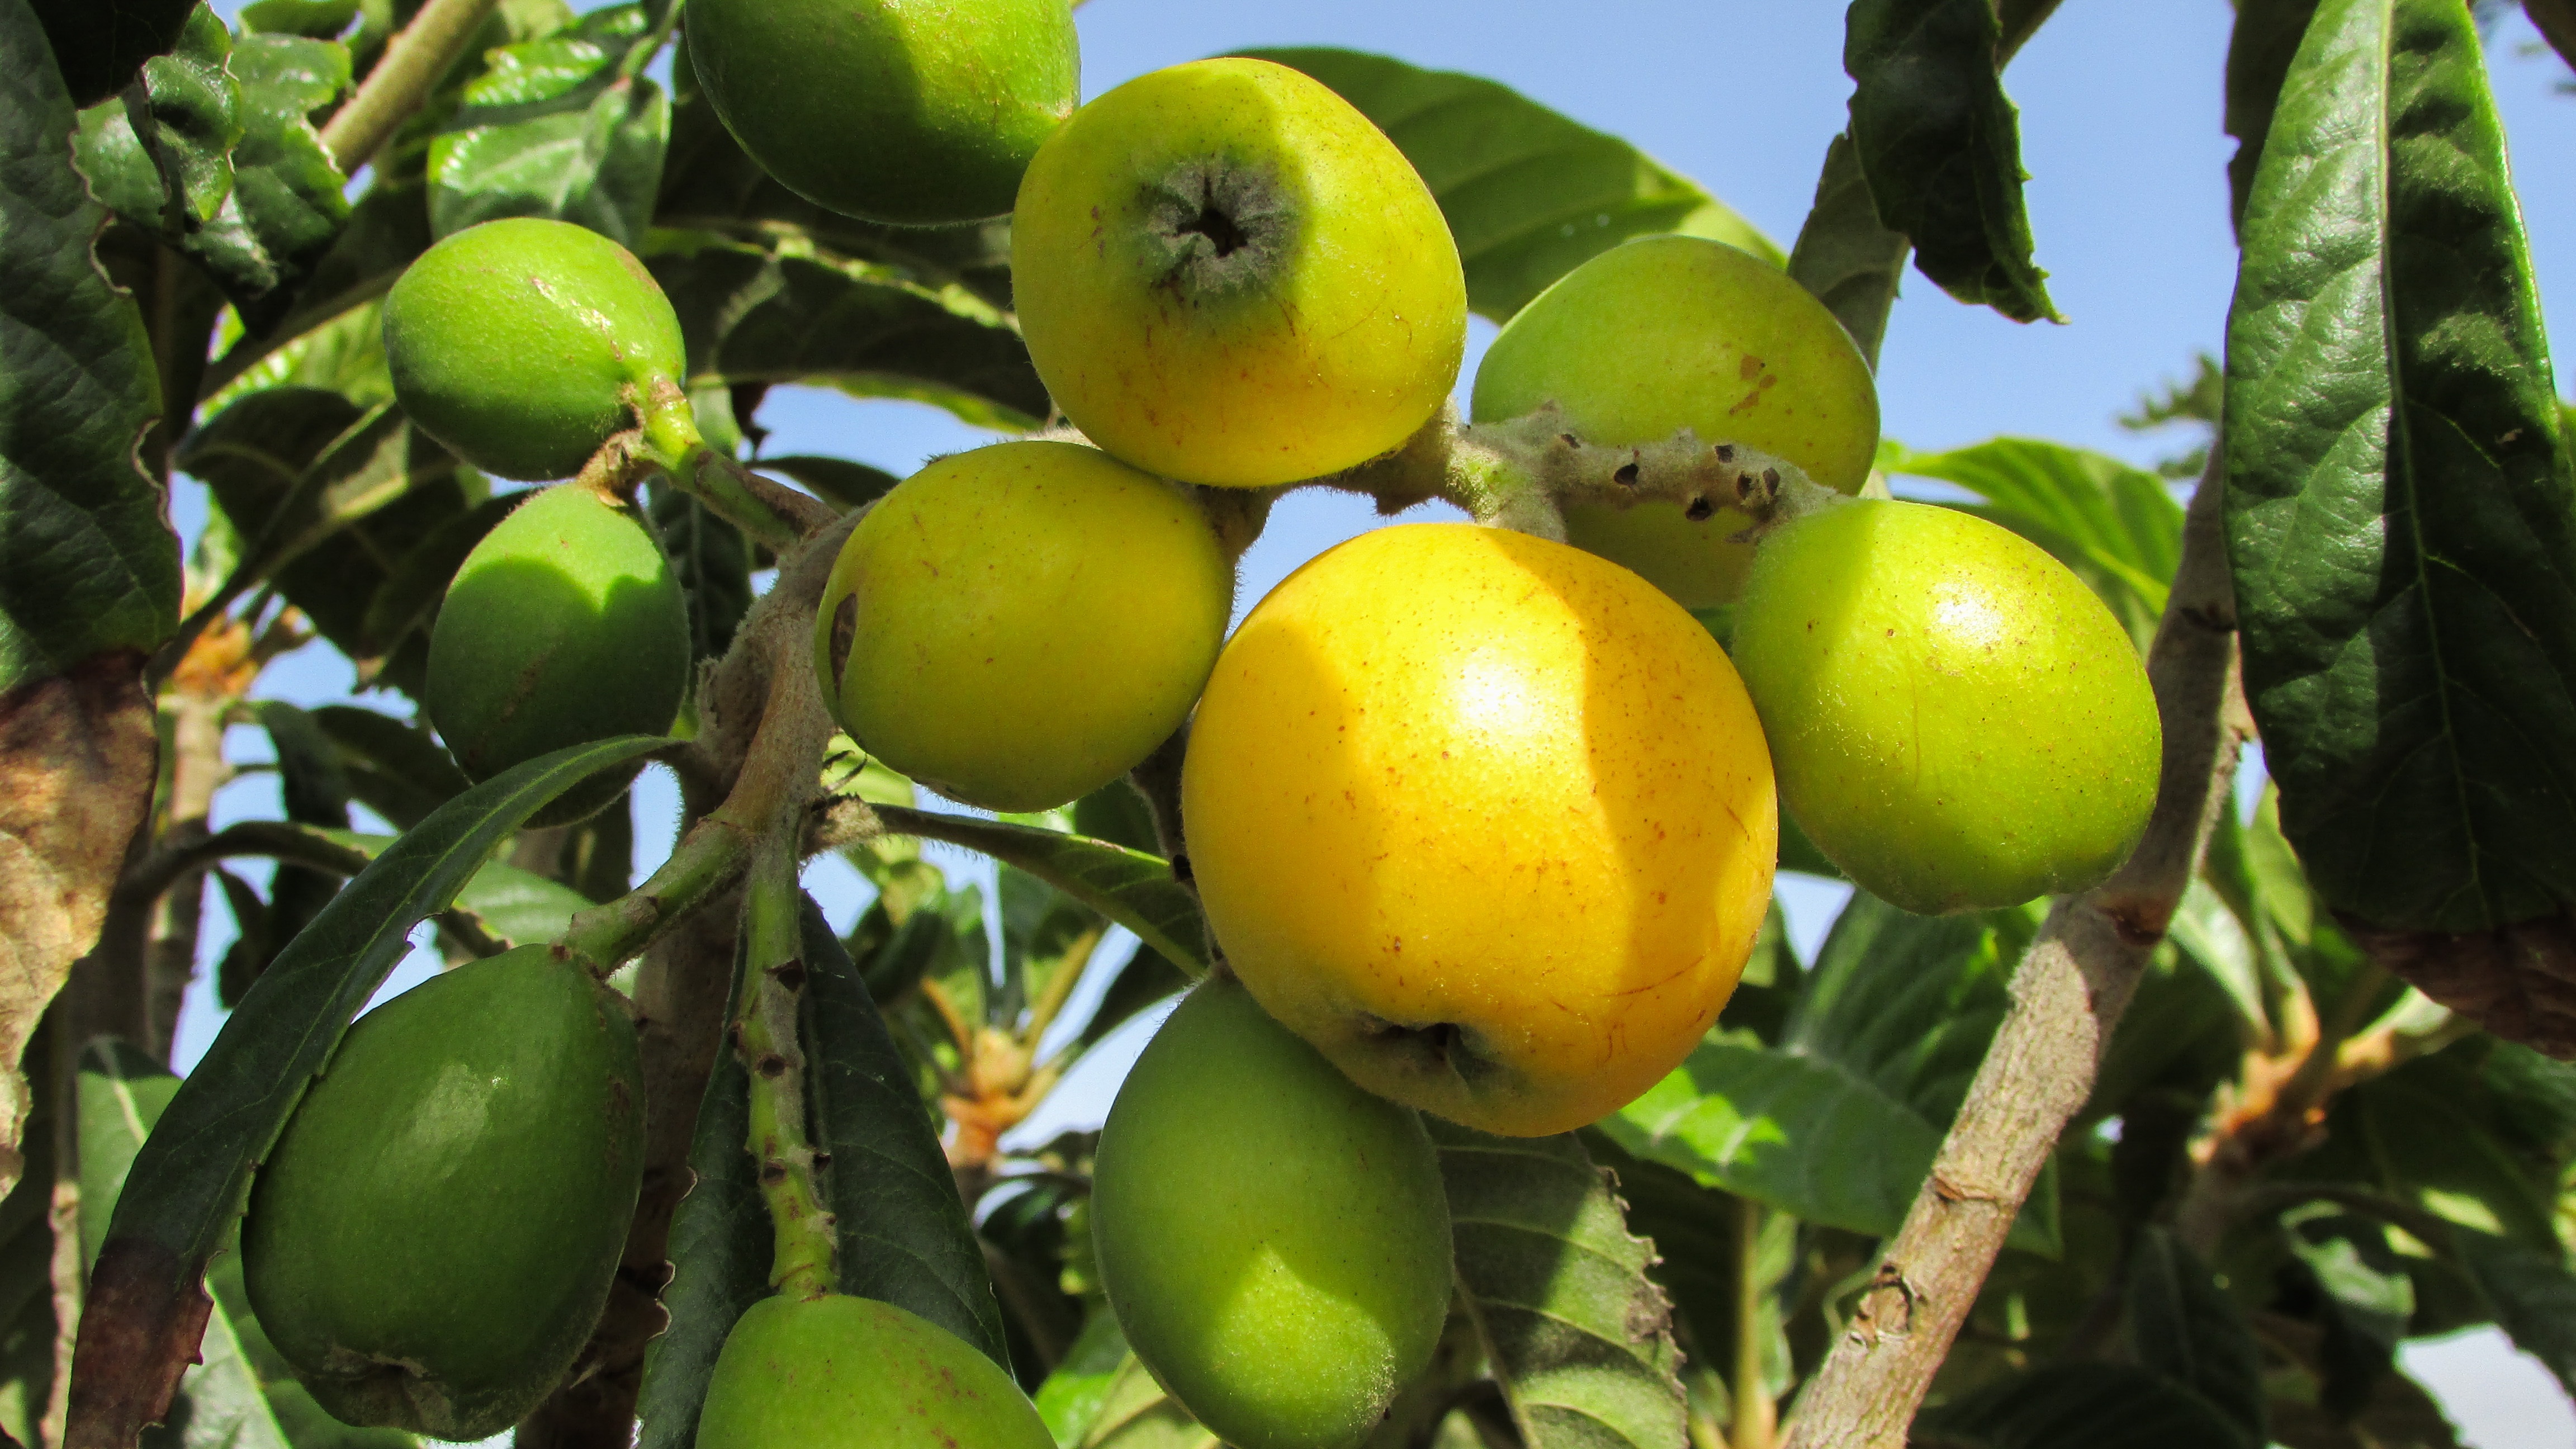
tree, branch, plant, fruit, food, produce, cyprus, citrus, flowering plant, bitter orange, medlar, nespoli, land plant, calamondin